Typhoon Eli

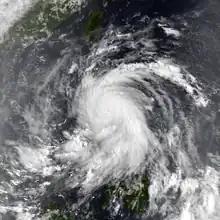
Typhoon Eli late on July 10

Typhoon Eli, known in the Philippines as Typhoon Konsing, struck the Philippines and Hainan during mid-July 1992. A weak low pressure system developed in the Philippine Sea on July 7, which became a tropical depression on the next day. The depression tracked west-northwest and strengthened into a tropical storm on July 10. After turning more westward, Eli steadily intensified, and obtained typhoon intensity that evening. The storm attained its highest intensity of early on July 11 before striking northern Luzon. After entering the South China Sea, the storm maintained most of its intensity as it approached Hainan, although agencies disagree on how precisely strong it was. After passing through Hainan late on July 13, Eli passed through the Gulf of Tonkin on the next day before striking Vietnam, where Eli quickly dissipated.